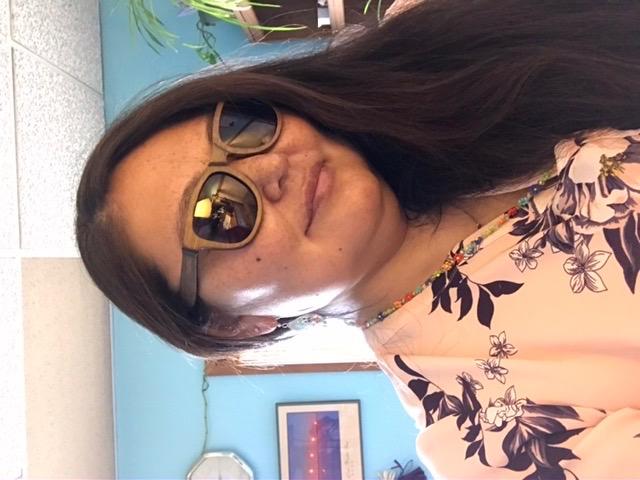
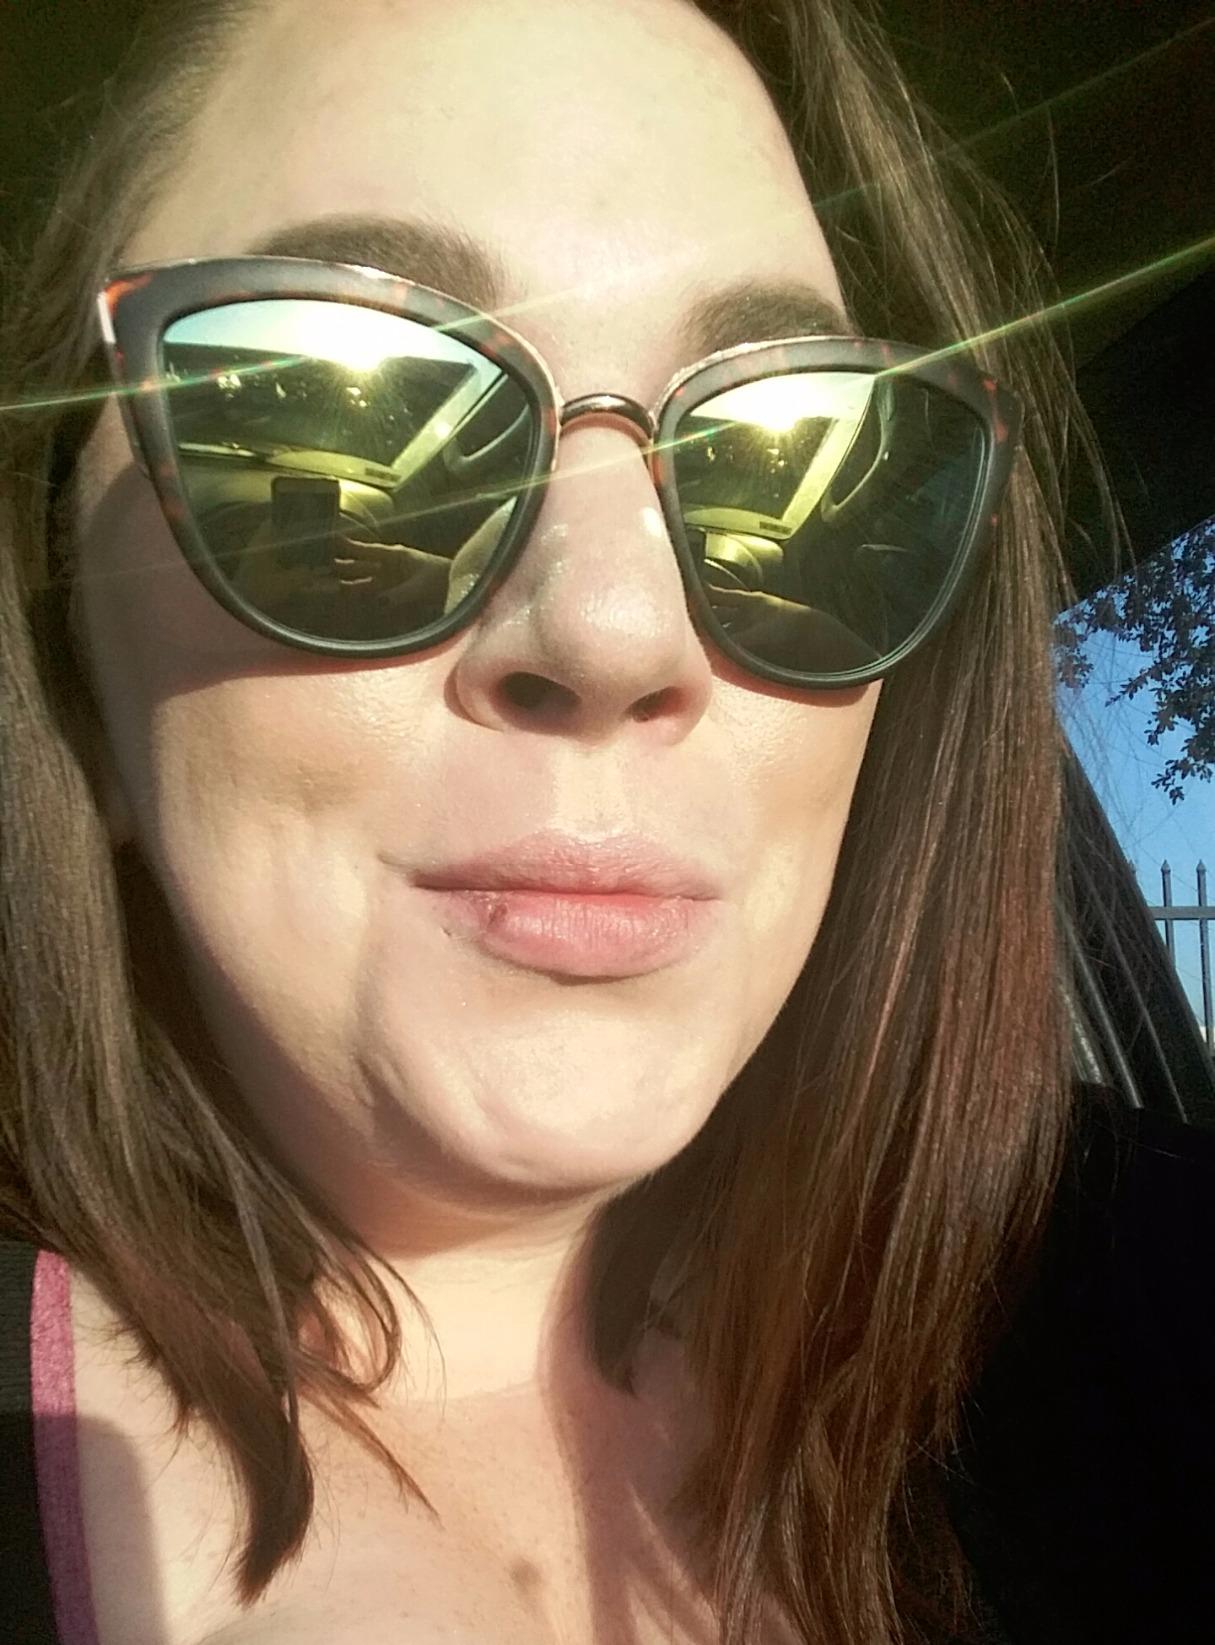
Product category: accessories_sunglasses
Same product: no